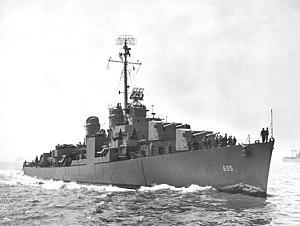
L'USS Cooper (DD-695) est un destroyer de classe Allen M. Sumner en service dans la Marine des États-Unis pendant la Seconde Guerre mondiale. Il est nommé en l'honneur de l'aviateur Elmer Glenn Cooper.
Cette liste dresse les plus grandes catastrophes maritimes pendant la Seconde Guerre mondiale au regard du nombre de victimes. Du fait de son contexte, une Seconde Guerre mondiale sanguinaire entachée de nombreux drames, ces catastrophes resteront longtemps quasi ignorées.